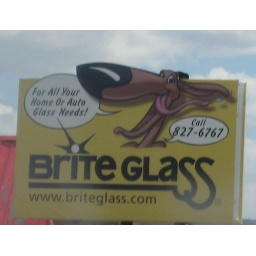
A cool dog sign in Reno. Yeah, I know, I'm a total dog geek.